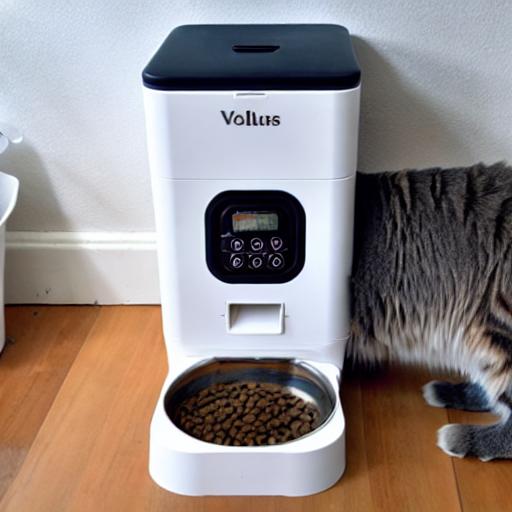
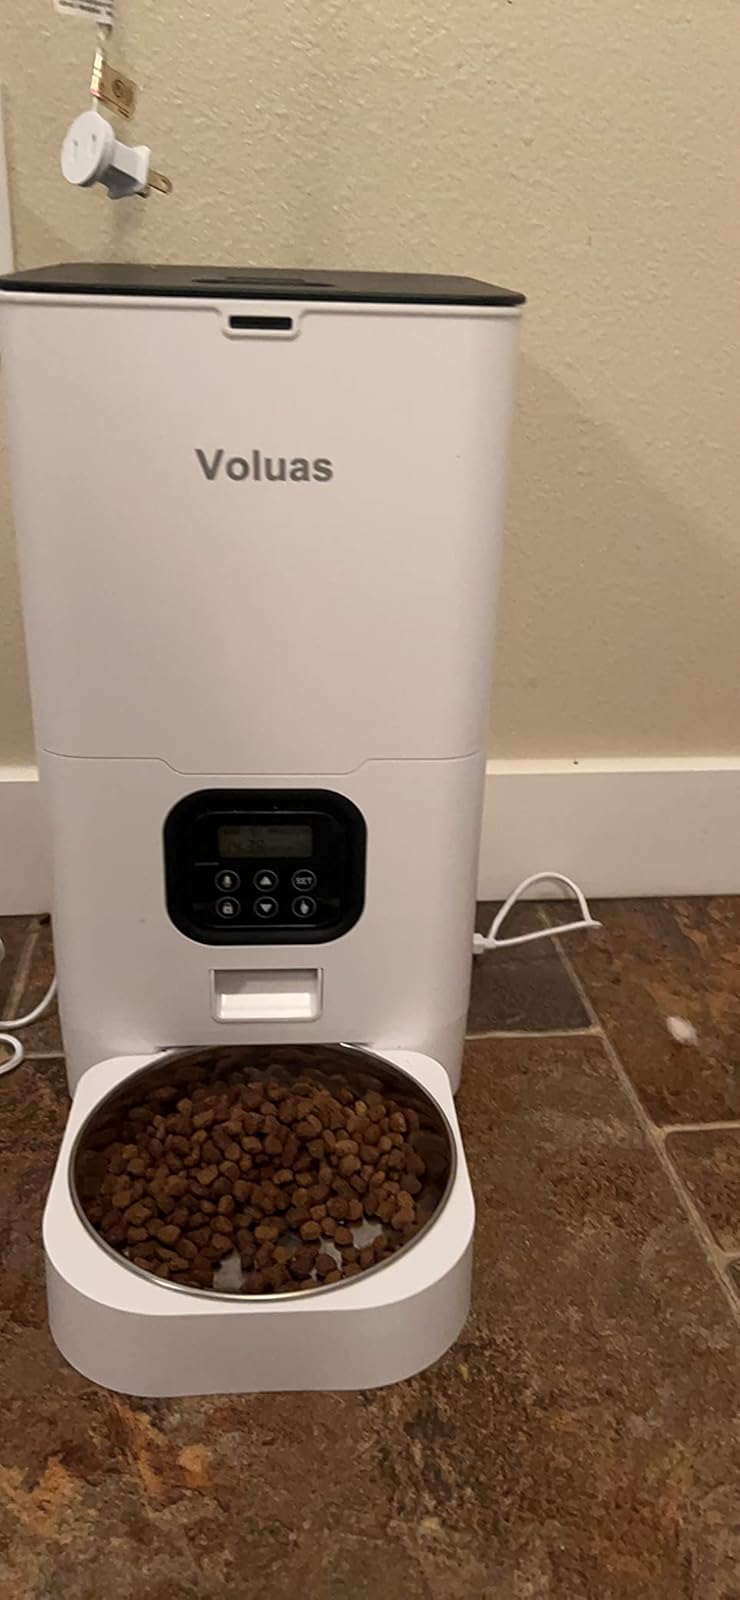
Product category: items_feeder
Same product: no